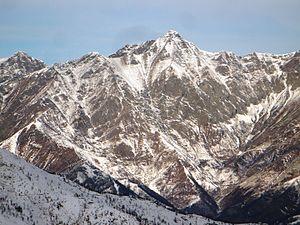
La pointe Cornour est une montagne qui s'élève à 2 867 m d'altitude dans les Alpes cottiennes en Italie.